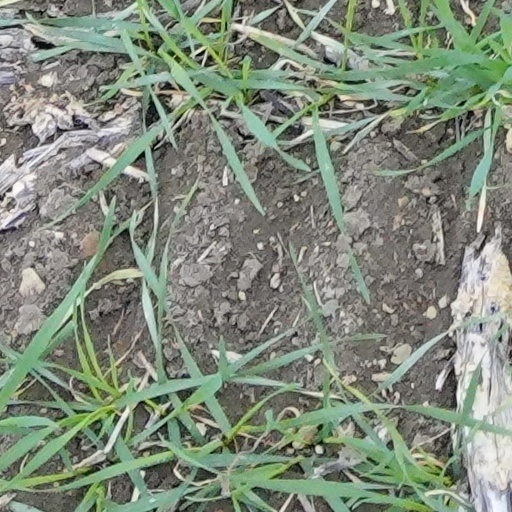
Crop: wheat